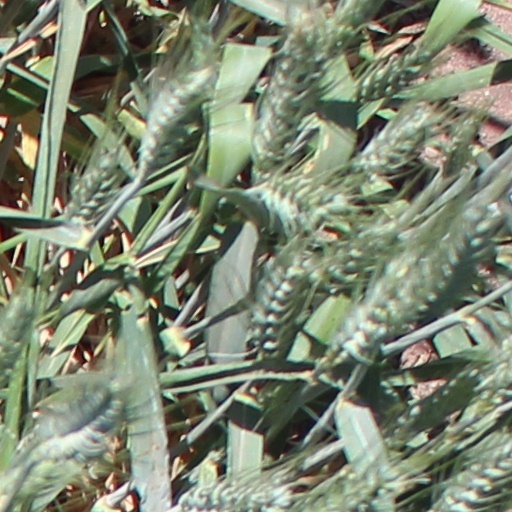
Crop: wheat